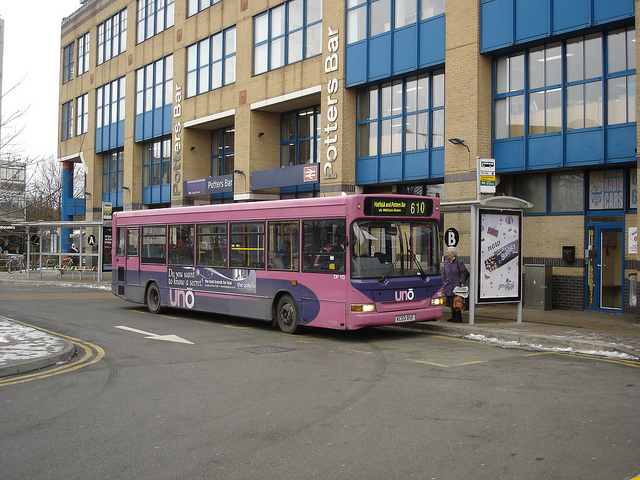
A pink bus parked at waiting corner for passengers.

A woman boarding a pink and purple commuter bus at a bus stop

The city bus is painted pink and purple.

A bus and person at the bus stop.

A purple city bus stopping at a bus stop